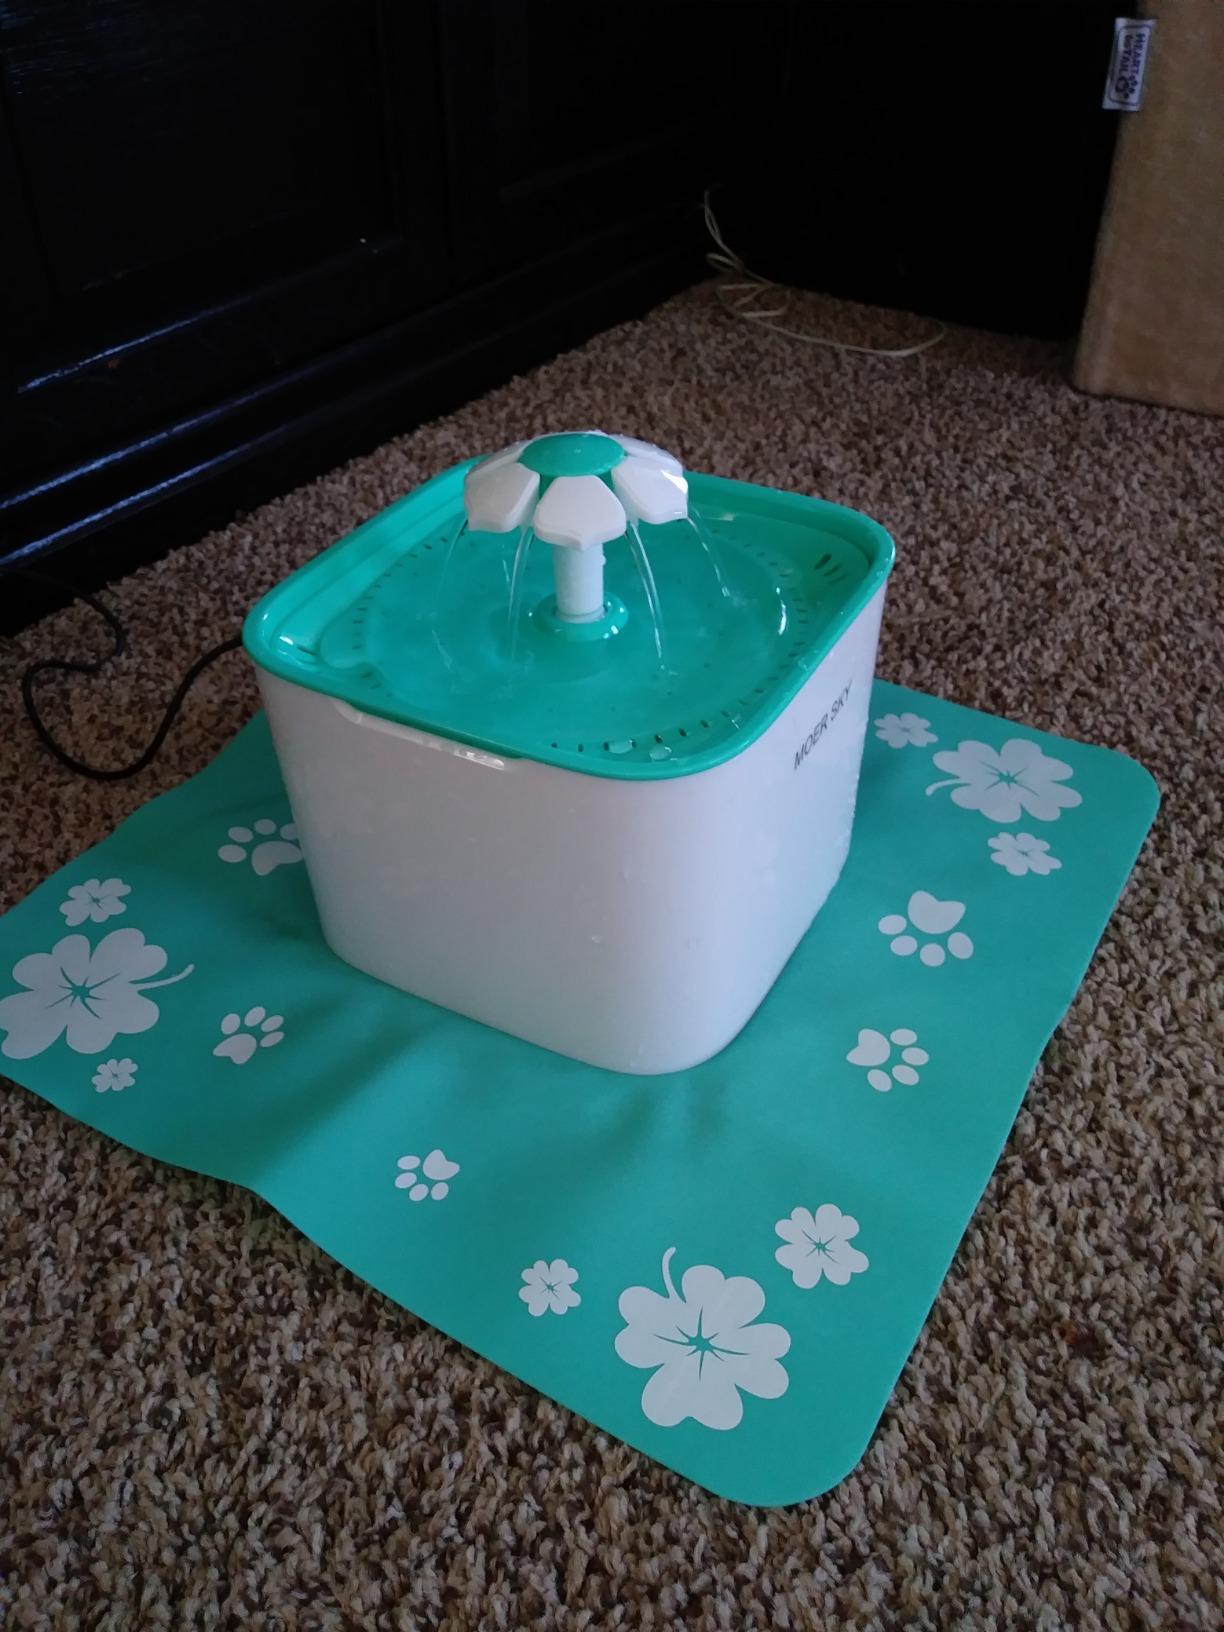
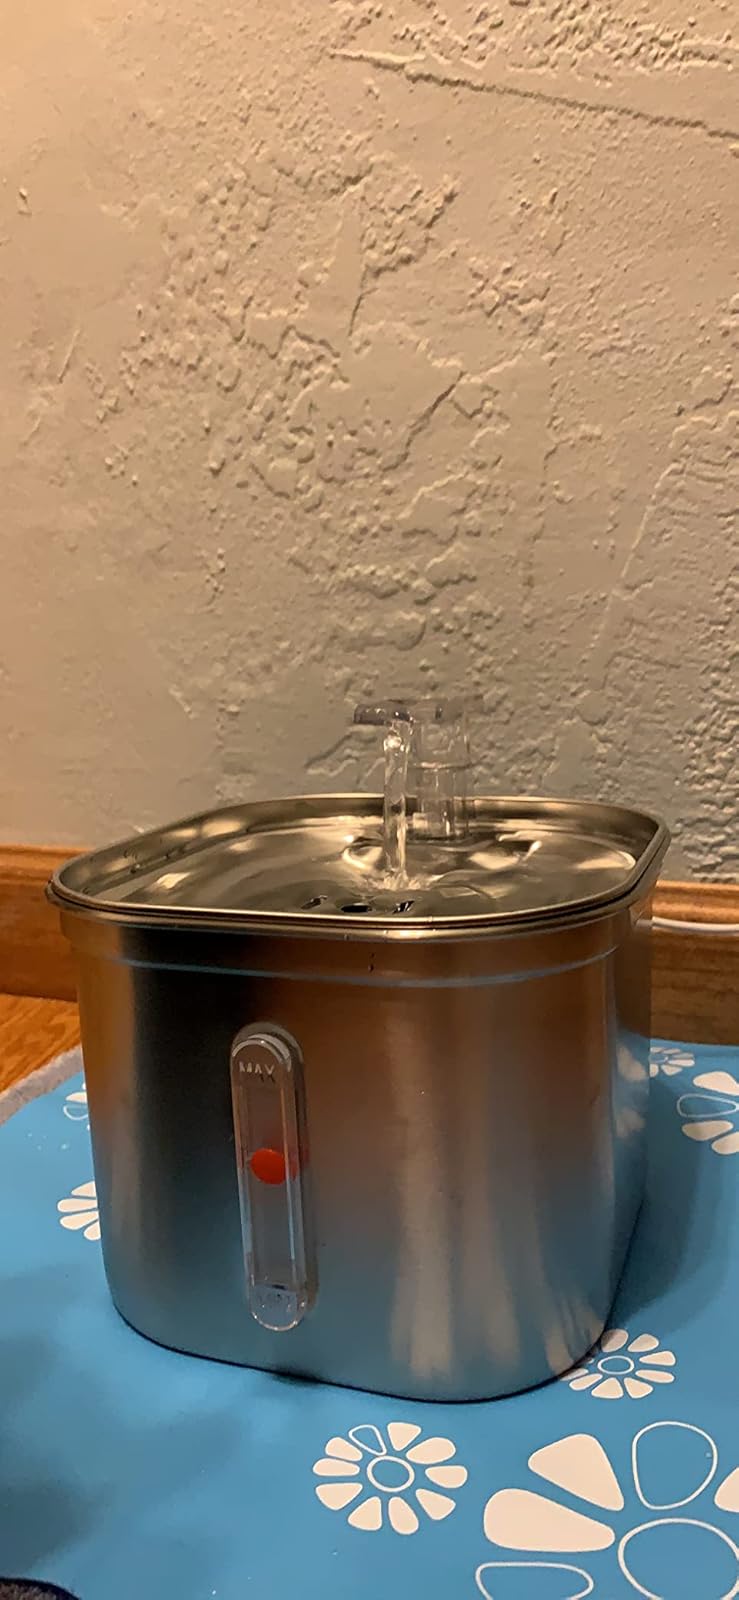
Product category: items_bowl
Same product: no